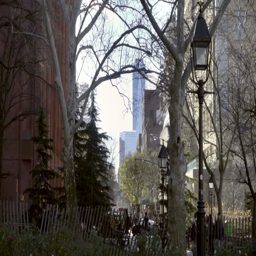
pulling back fall winter trees .